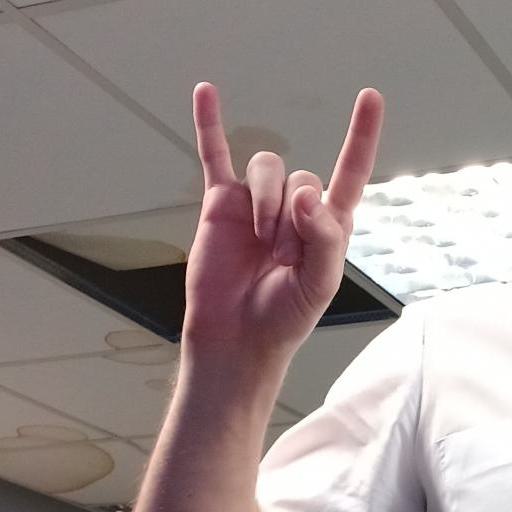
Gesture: rock